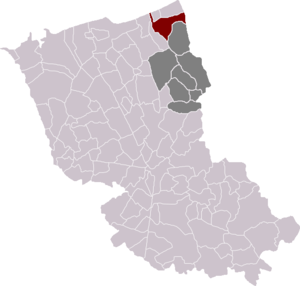
Ghyvelde (commune déléguée) est une ancienne commune située dans le département du Nord, en région Hauts-de-France.